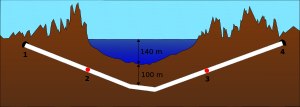
Seikantunnelen / Konstruktion
Tværsnit af linieføringen.
Seikantunnelen er verdens næstlængste jernbanetunnel med en længde på 53,85 kilometer. Tunnelen går 240 meter under havets overflade og 100 meter under bunden af Tsugarustrædet mellem Tsugaru-halvøen i Aomori-præfekturet af Japans hovedø, Honshu, og Matsumae-halvøen på Hokkaido.